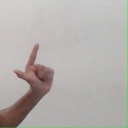
अक्षर: ल